Malenkov's first government

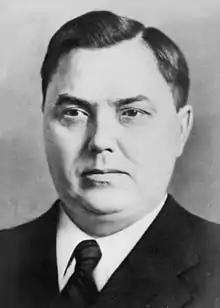

Malenkov's first government was created on 6 March 1953 and was dissolved on 27 April 1954, with the creation of Malenkov's second government.